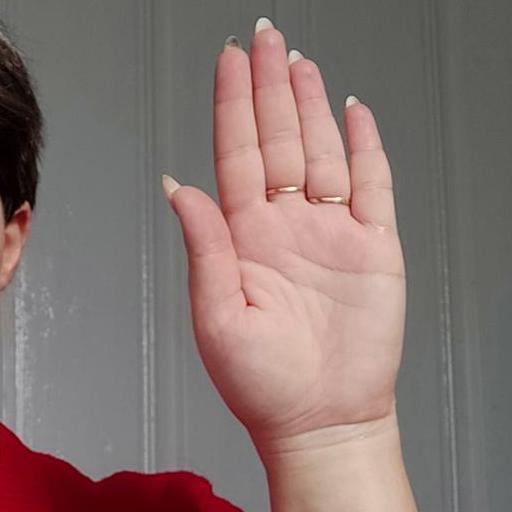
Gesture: stop